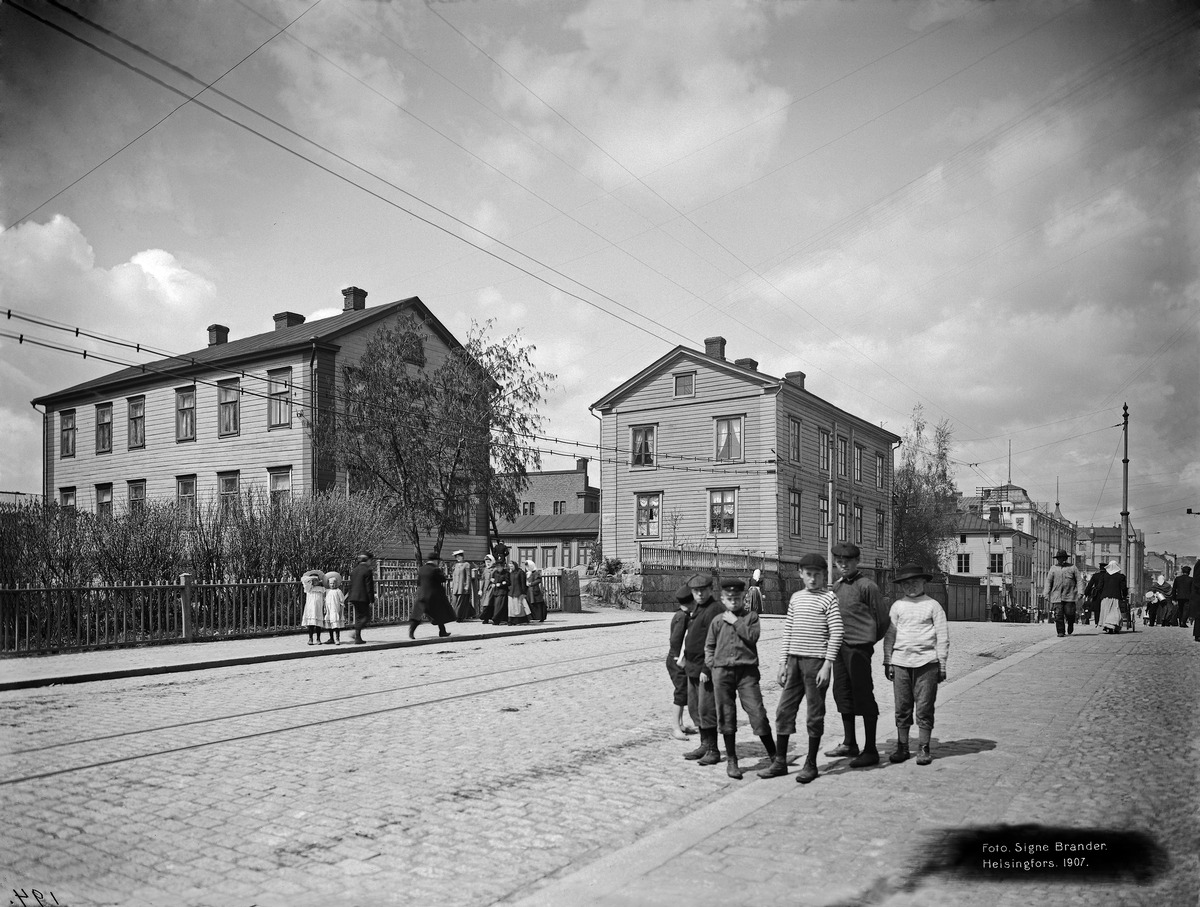
Siltasaarenkatu 4, 6, 8
sisällön kuvaus: Siltasaarenkatu 4, 6, 8. mustavalkoinen
Kuvaaja: Brander, Signe, valokuvaaja
Ajankohta: kuvausaika 1907
Paikka: Suomi, Uusimaa, Helsinki, Siltasaari Helsinki, Siltasaarenkatu 4, 6, 8
Aiheet: puurakennukset, jalankulkijat, lapset